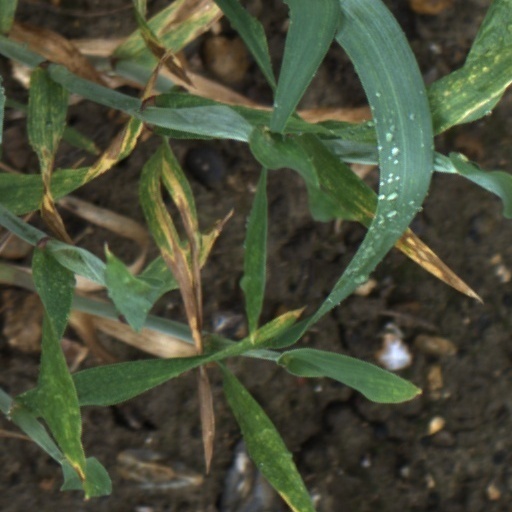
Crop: wheat